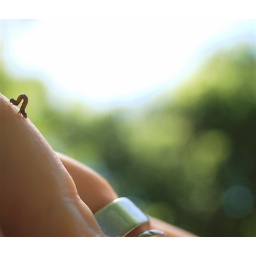
river loved watching this little friend, it reminded him of his favorite Leo Leonni book by the same name.